Streak (film)

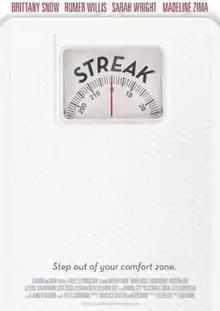
Theatrical release poster

Streak is a 2008 American coming-of-age short film directed by Demi Moore, written by Kelly Fremon and Allan Loeb, and starring Brittany Snow and Rumer Willis. The film was Moore's first film as a director.